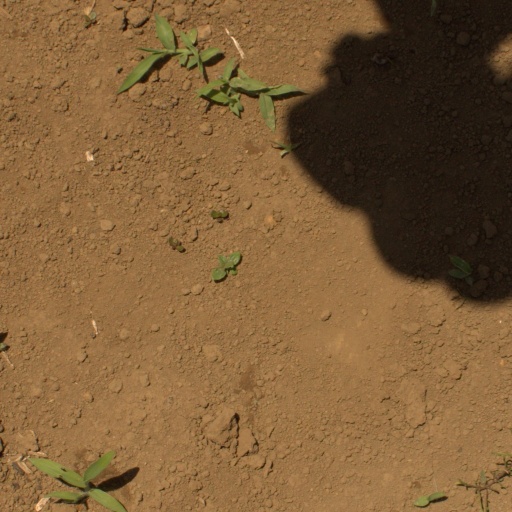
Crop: Jerusalem artichoke